Henry Darger

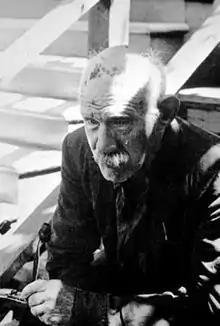
Darger in 1971

Henry Joseph Darger Jr. (April 12, 1892 – April 13, 1973) was an American janitor and hospital worker who became known after his death for his immense body of outsider art—art by self-taught creators outside the mainstream art community.